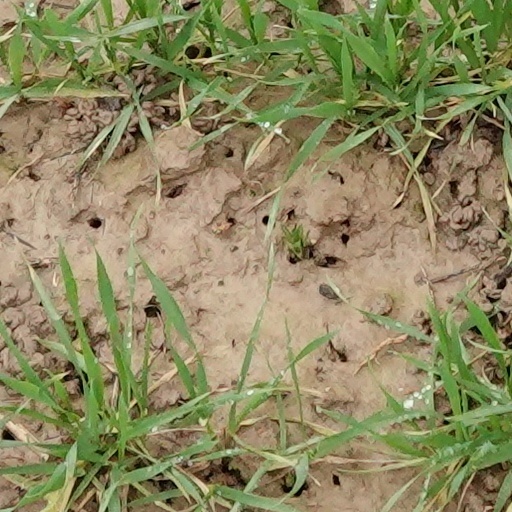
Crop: wheat